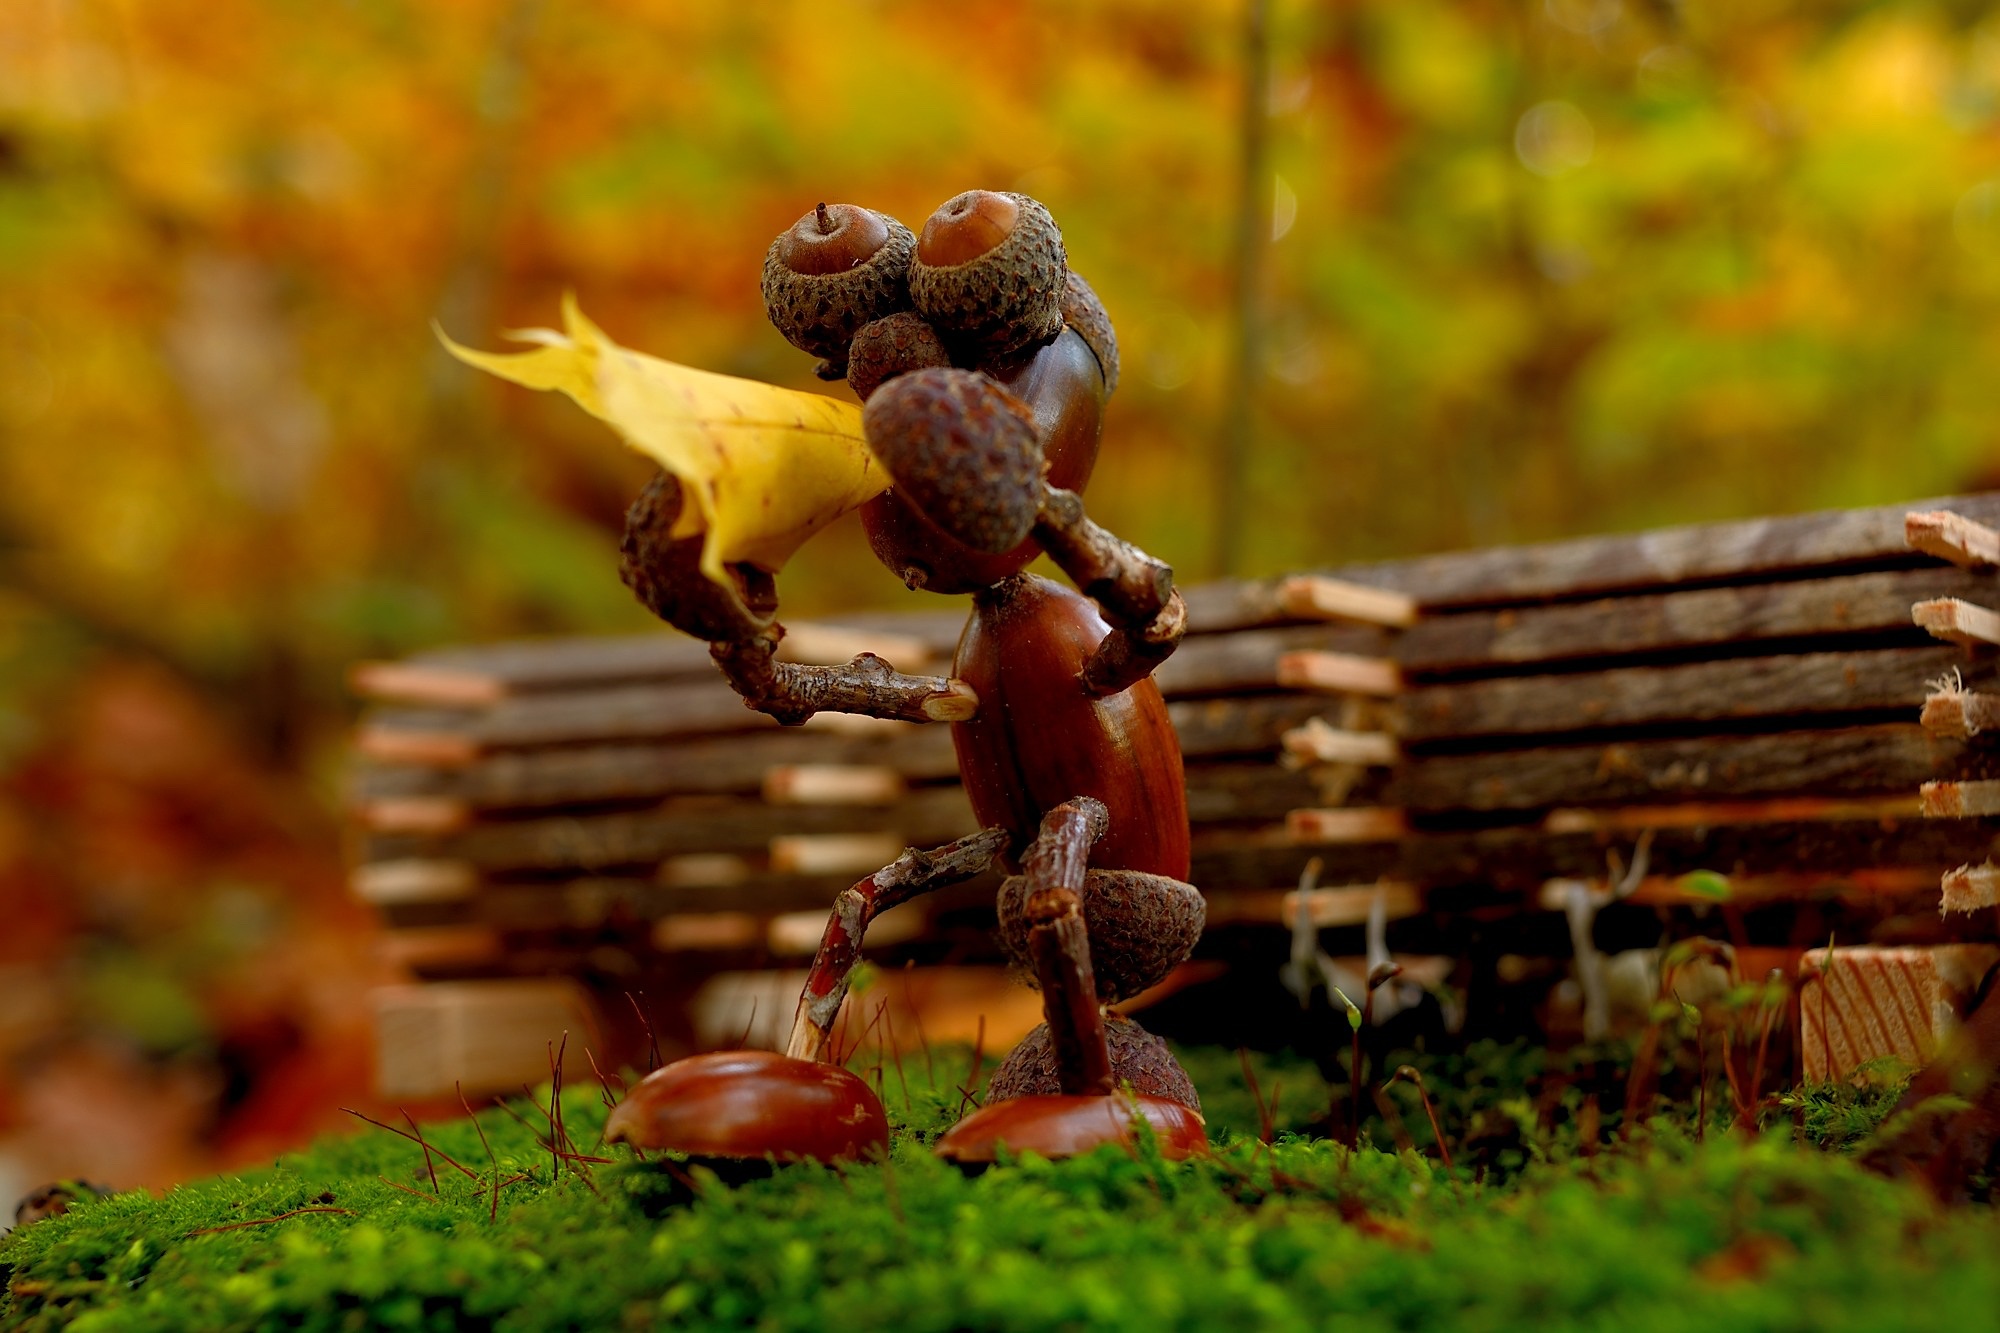
nature, tree, flora, plant, leaf, flower, autumn, season, forest, macro photography, produce, agriculture, jungle